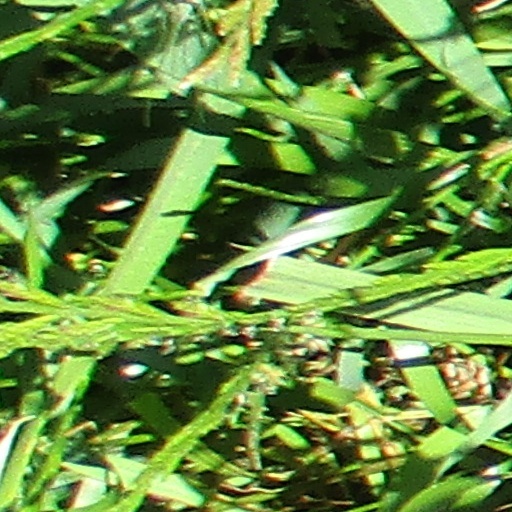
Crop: wheat